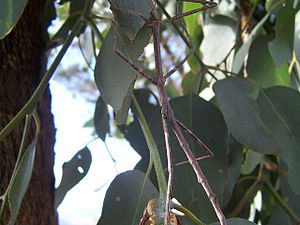
Vandrende pinde
Ctenomorpha chronus
Vandrende pinde er en orden af insekter og tilhører som sådan rækken af leddyr, der bl.a. også omfatter knælere. De vandrende pinde er mestre i camouflage og kan derfor være meget svære at få øje på.